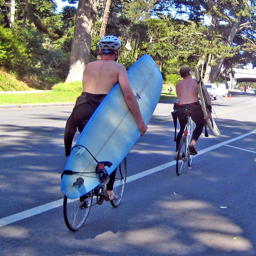
Two men are biking while carrying surf boards.
A person on a bike with a surfboard.
Rear view of two male surfers in top-down wetsuits riding bicycles and holding surfboards.
Two men riding on bicycles carrying their surfboards
two guys riding bicycles while carrying their surf boards